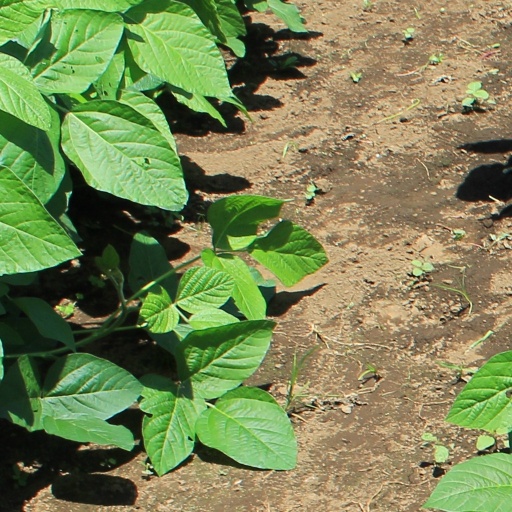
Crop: soybean